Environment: real
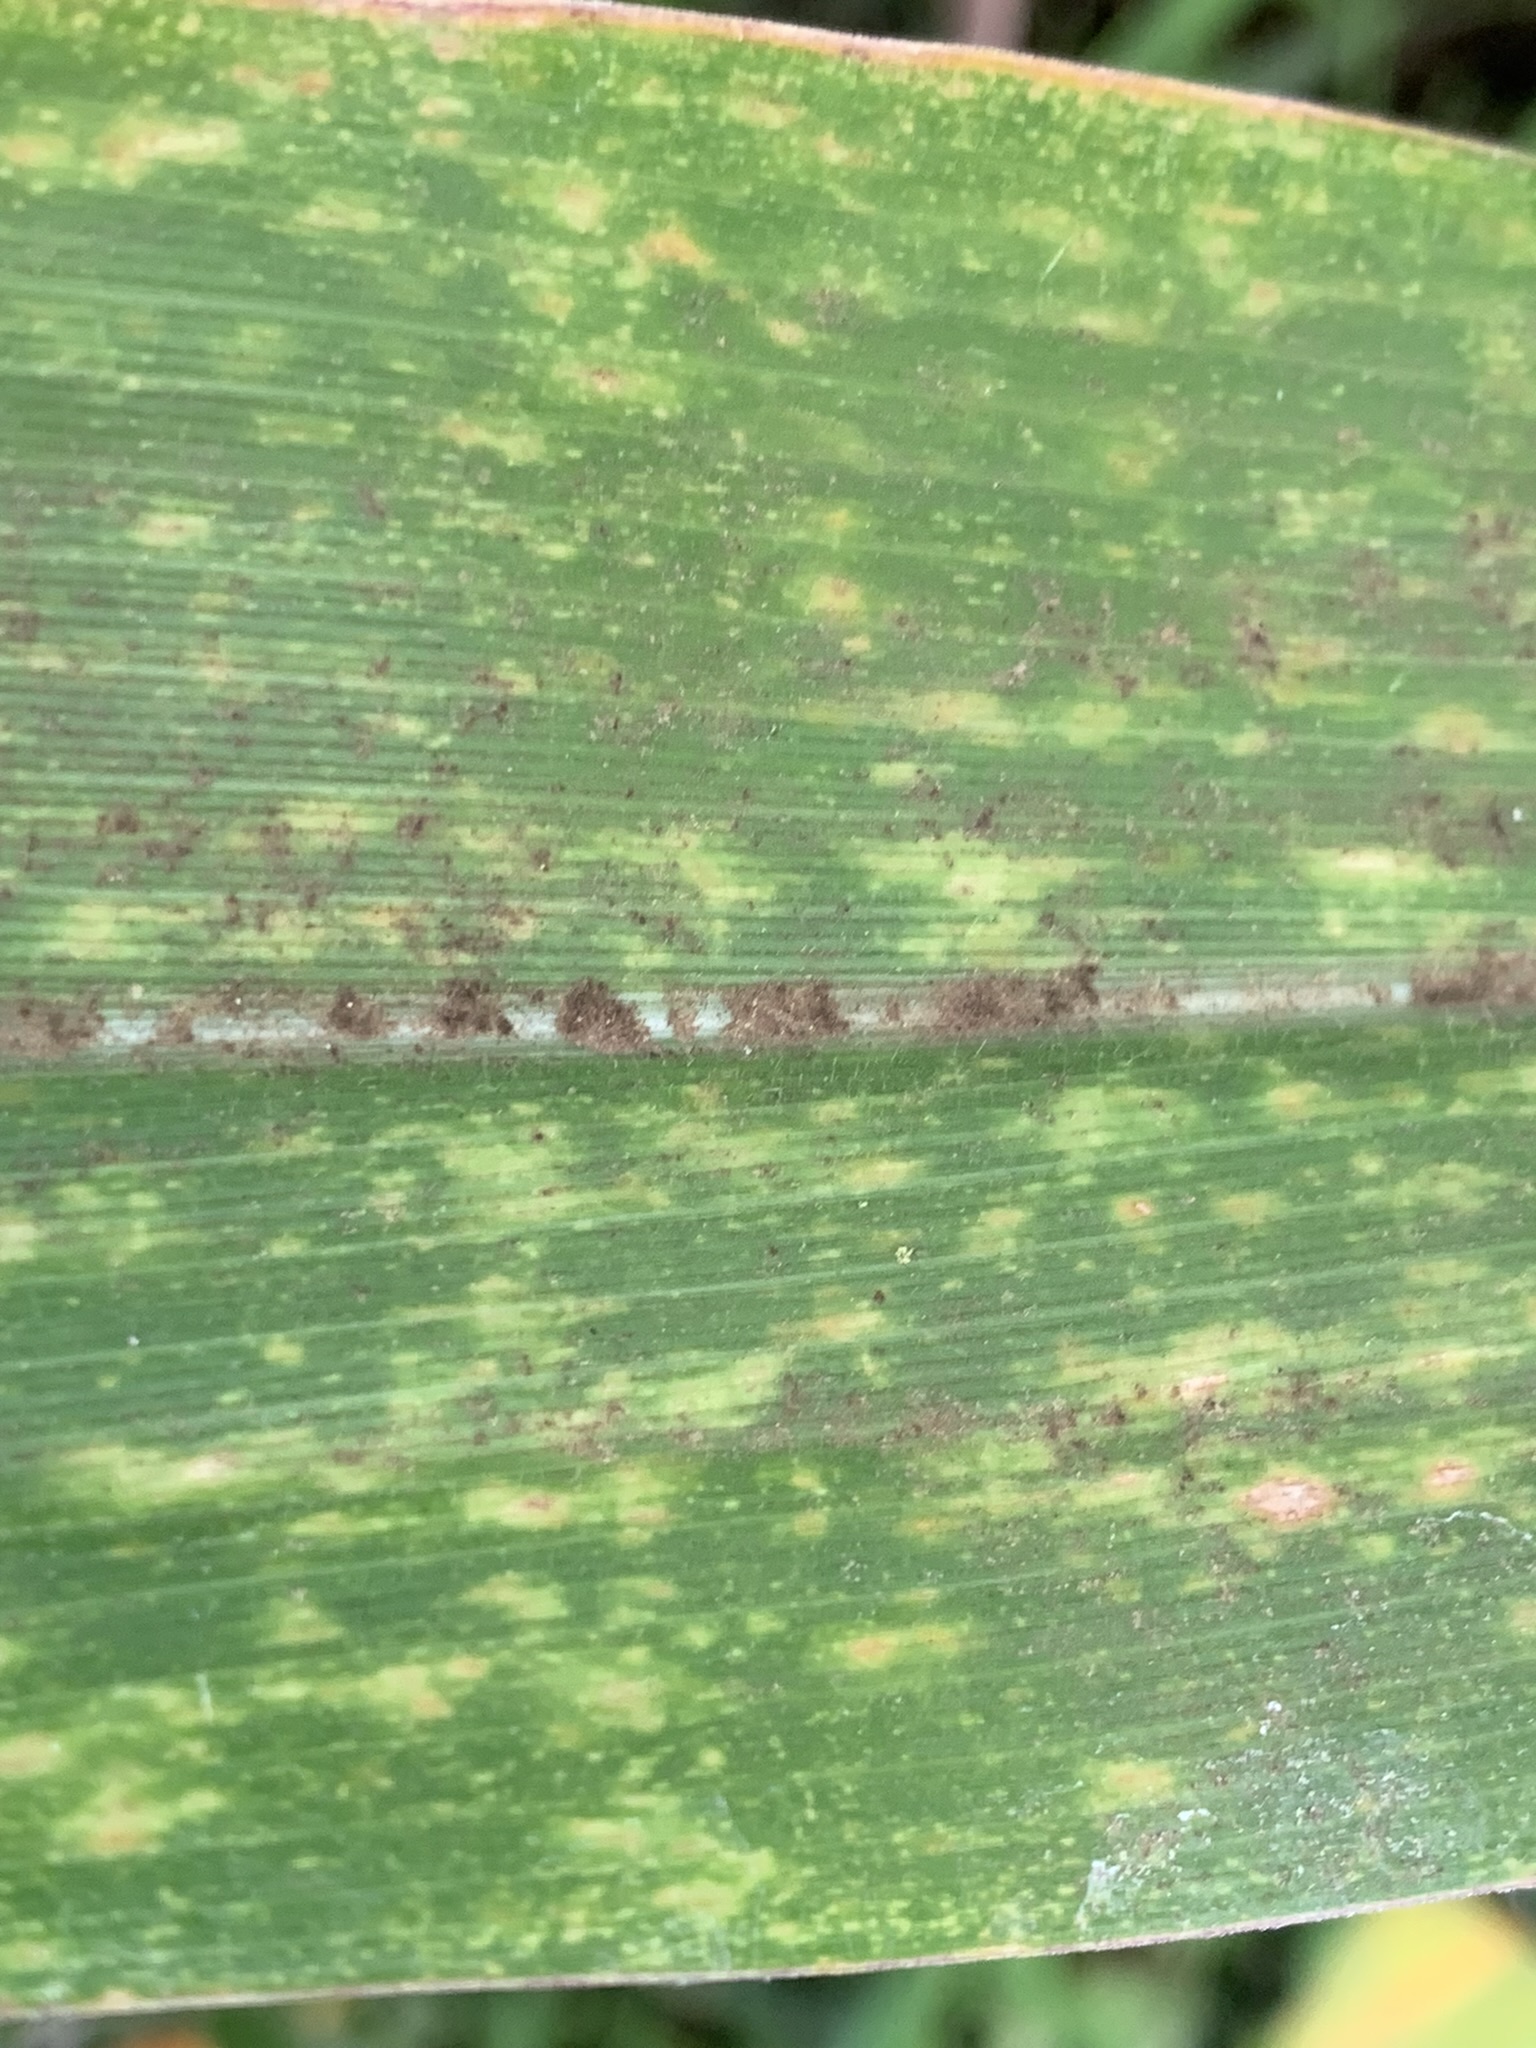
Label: lethal_necrosis